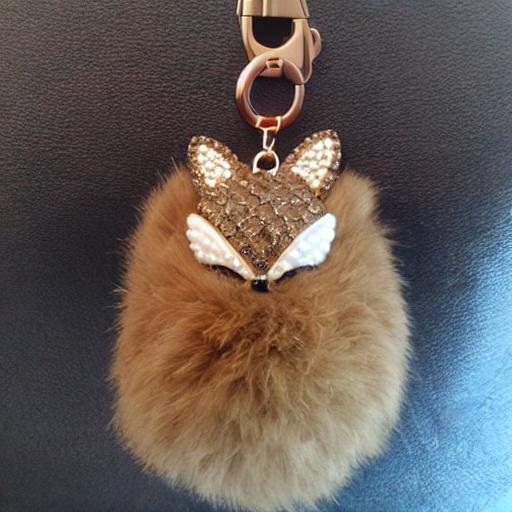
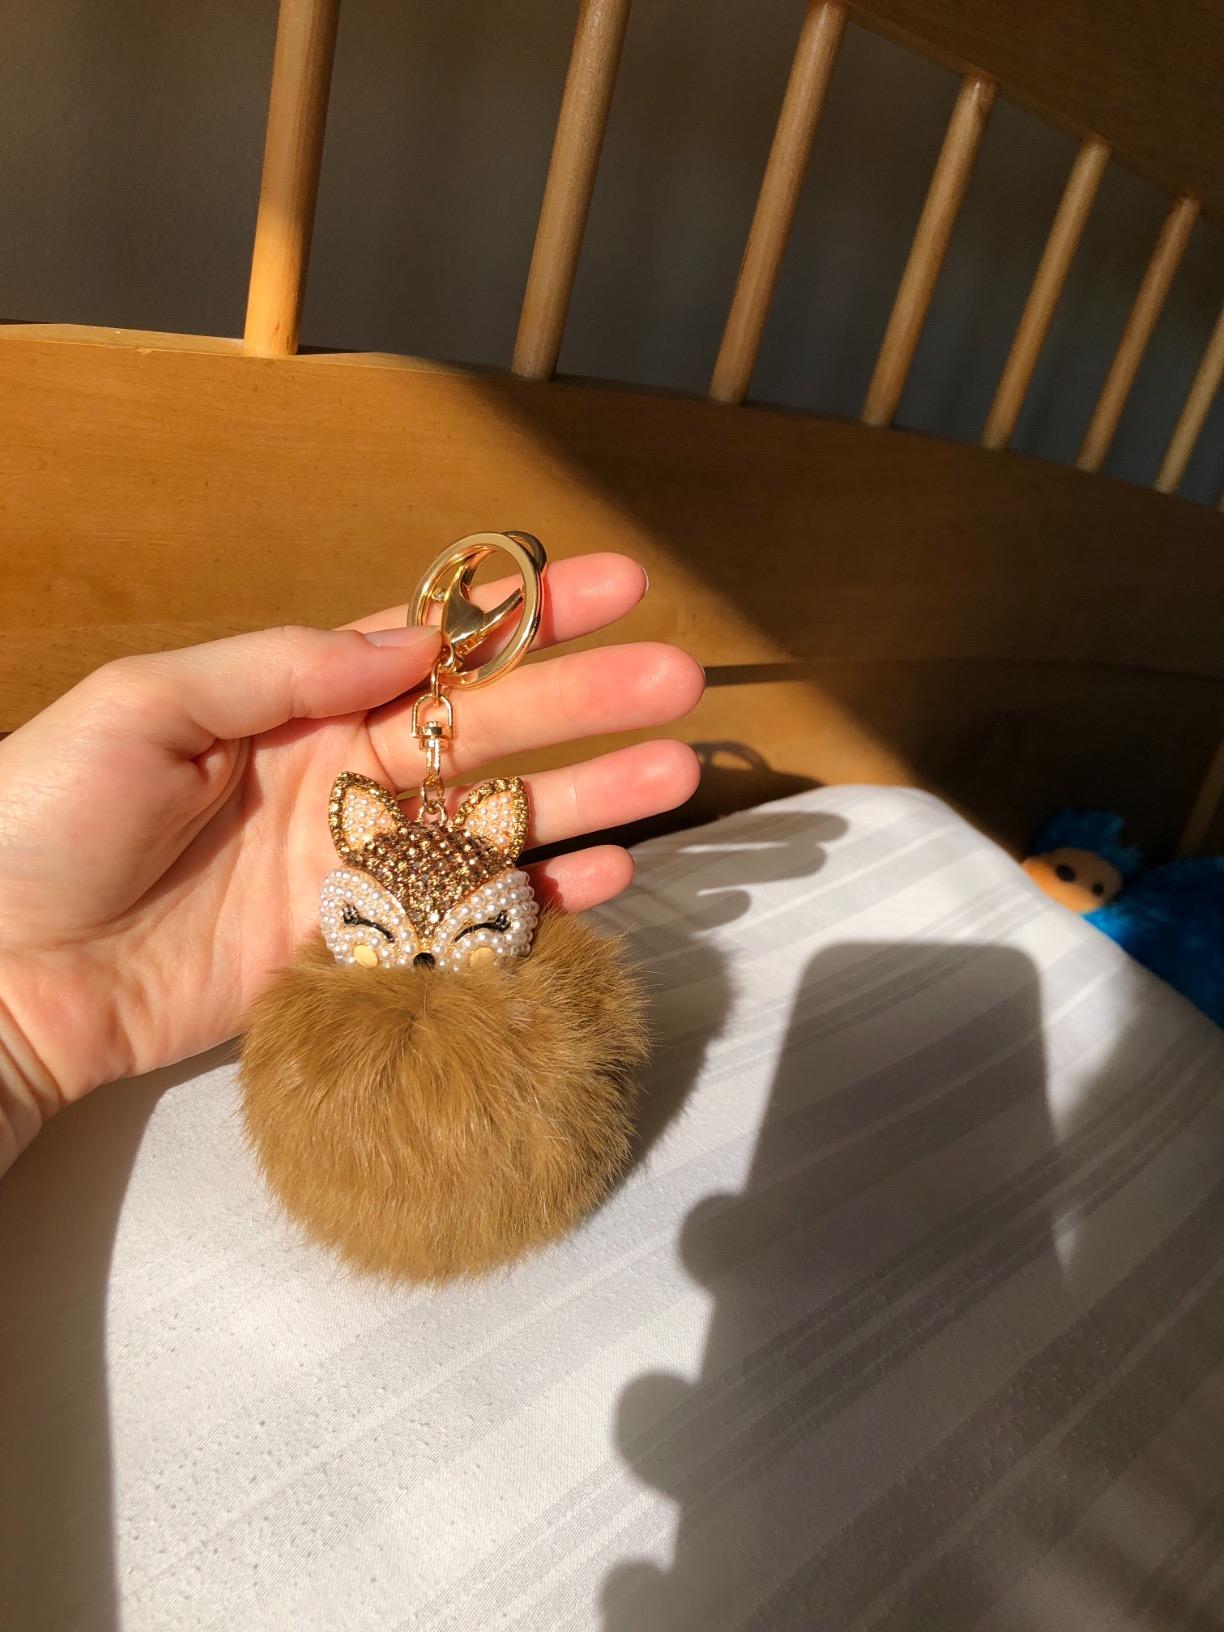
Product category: accessories_keychain
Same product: no